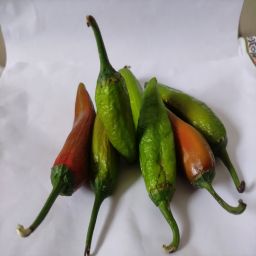
Crop: New Mexico Green Chile
Quality: Ripe